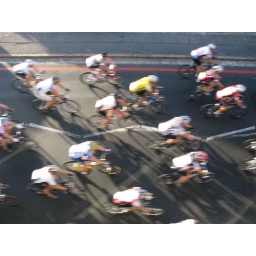
Tens of thousands took to their bikes and road around the Cape on a blissful Sunday morning...